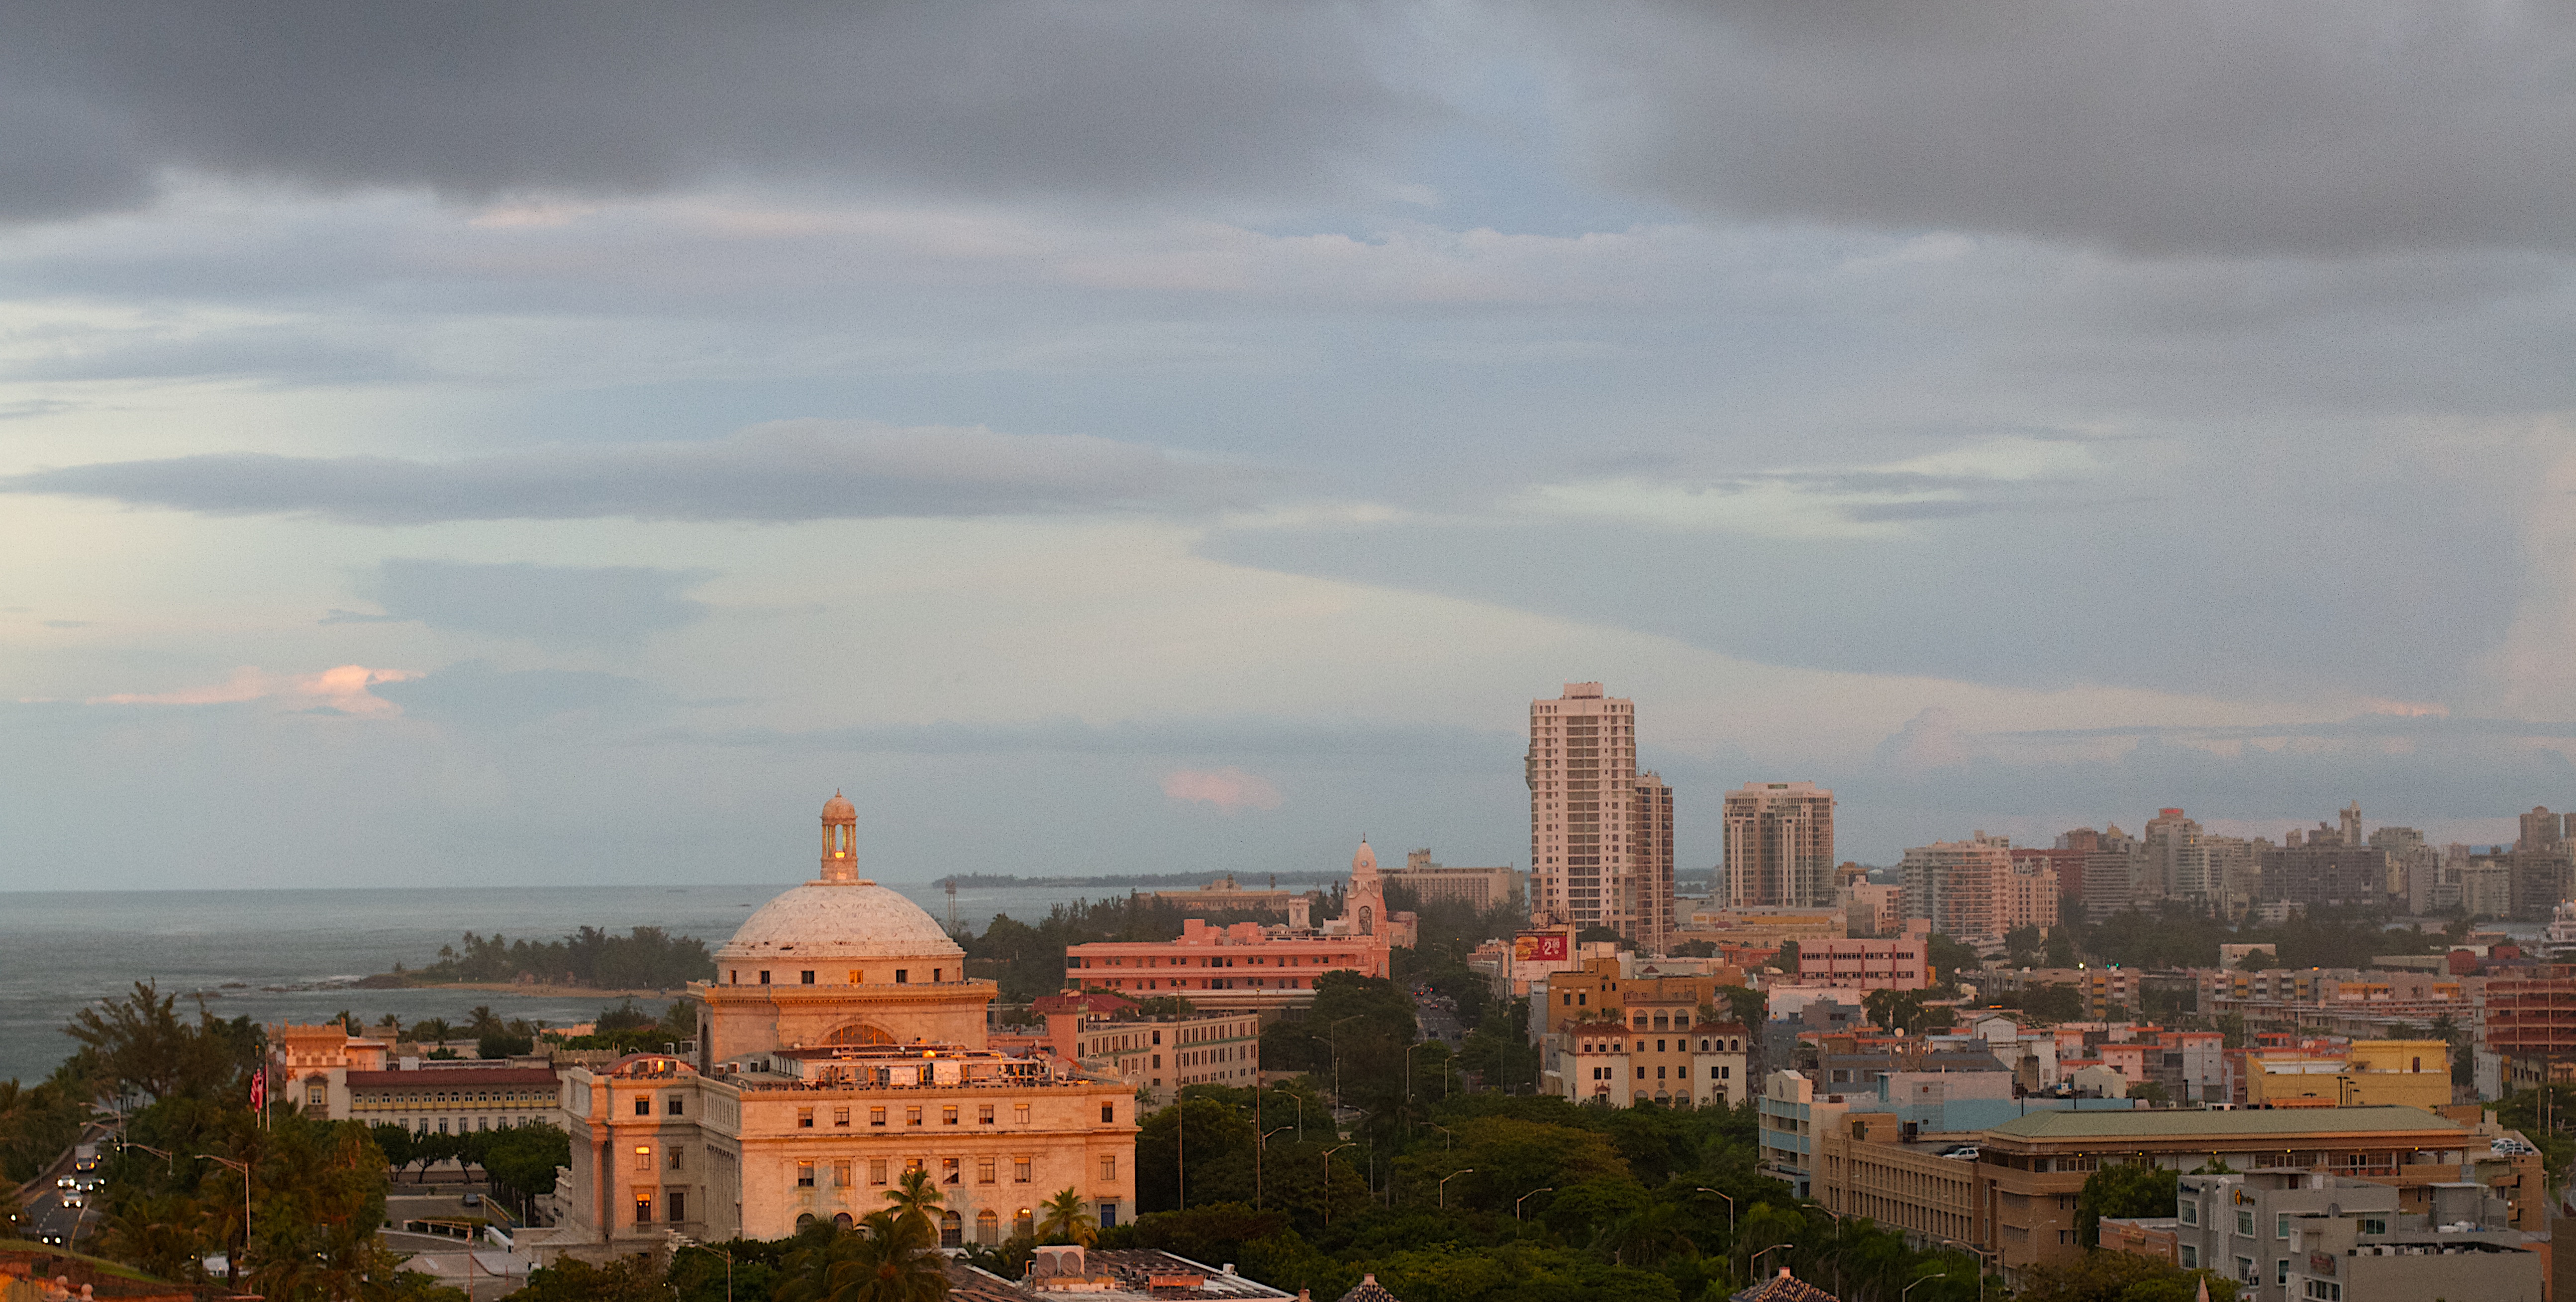
horizon, cloud, sky, skyline, morning, town, city, cityscape, panorama, dusk, evening, landmark, atmospheric phenomenon, human settlement